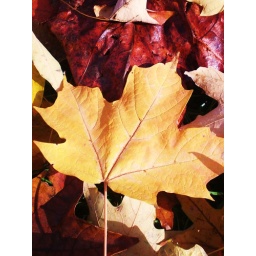
one orange in bunch or red leaves. :)